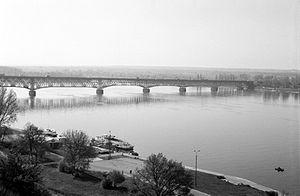
Le bassin versant de la Vistule s'étend sur 194 424 km², ce qui représente plus de 60 % de toute la Pologne et toute sa partie orientale.